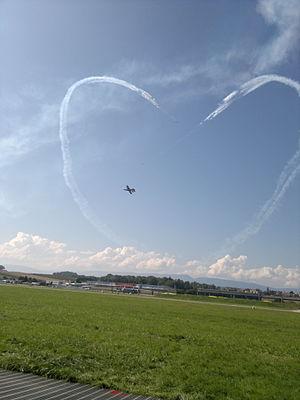
L'accident de Ramstein est une des plus grandes catastrophes aériennes ayant eu lieu à l'occasion d’un meeting aérien.